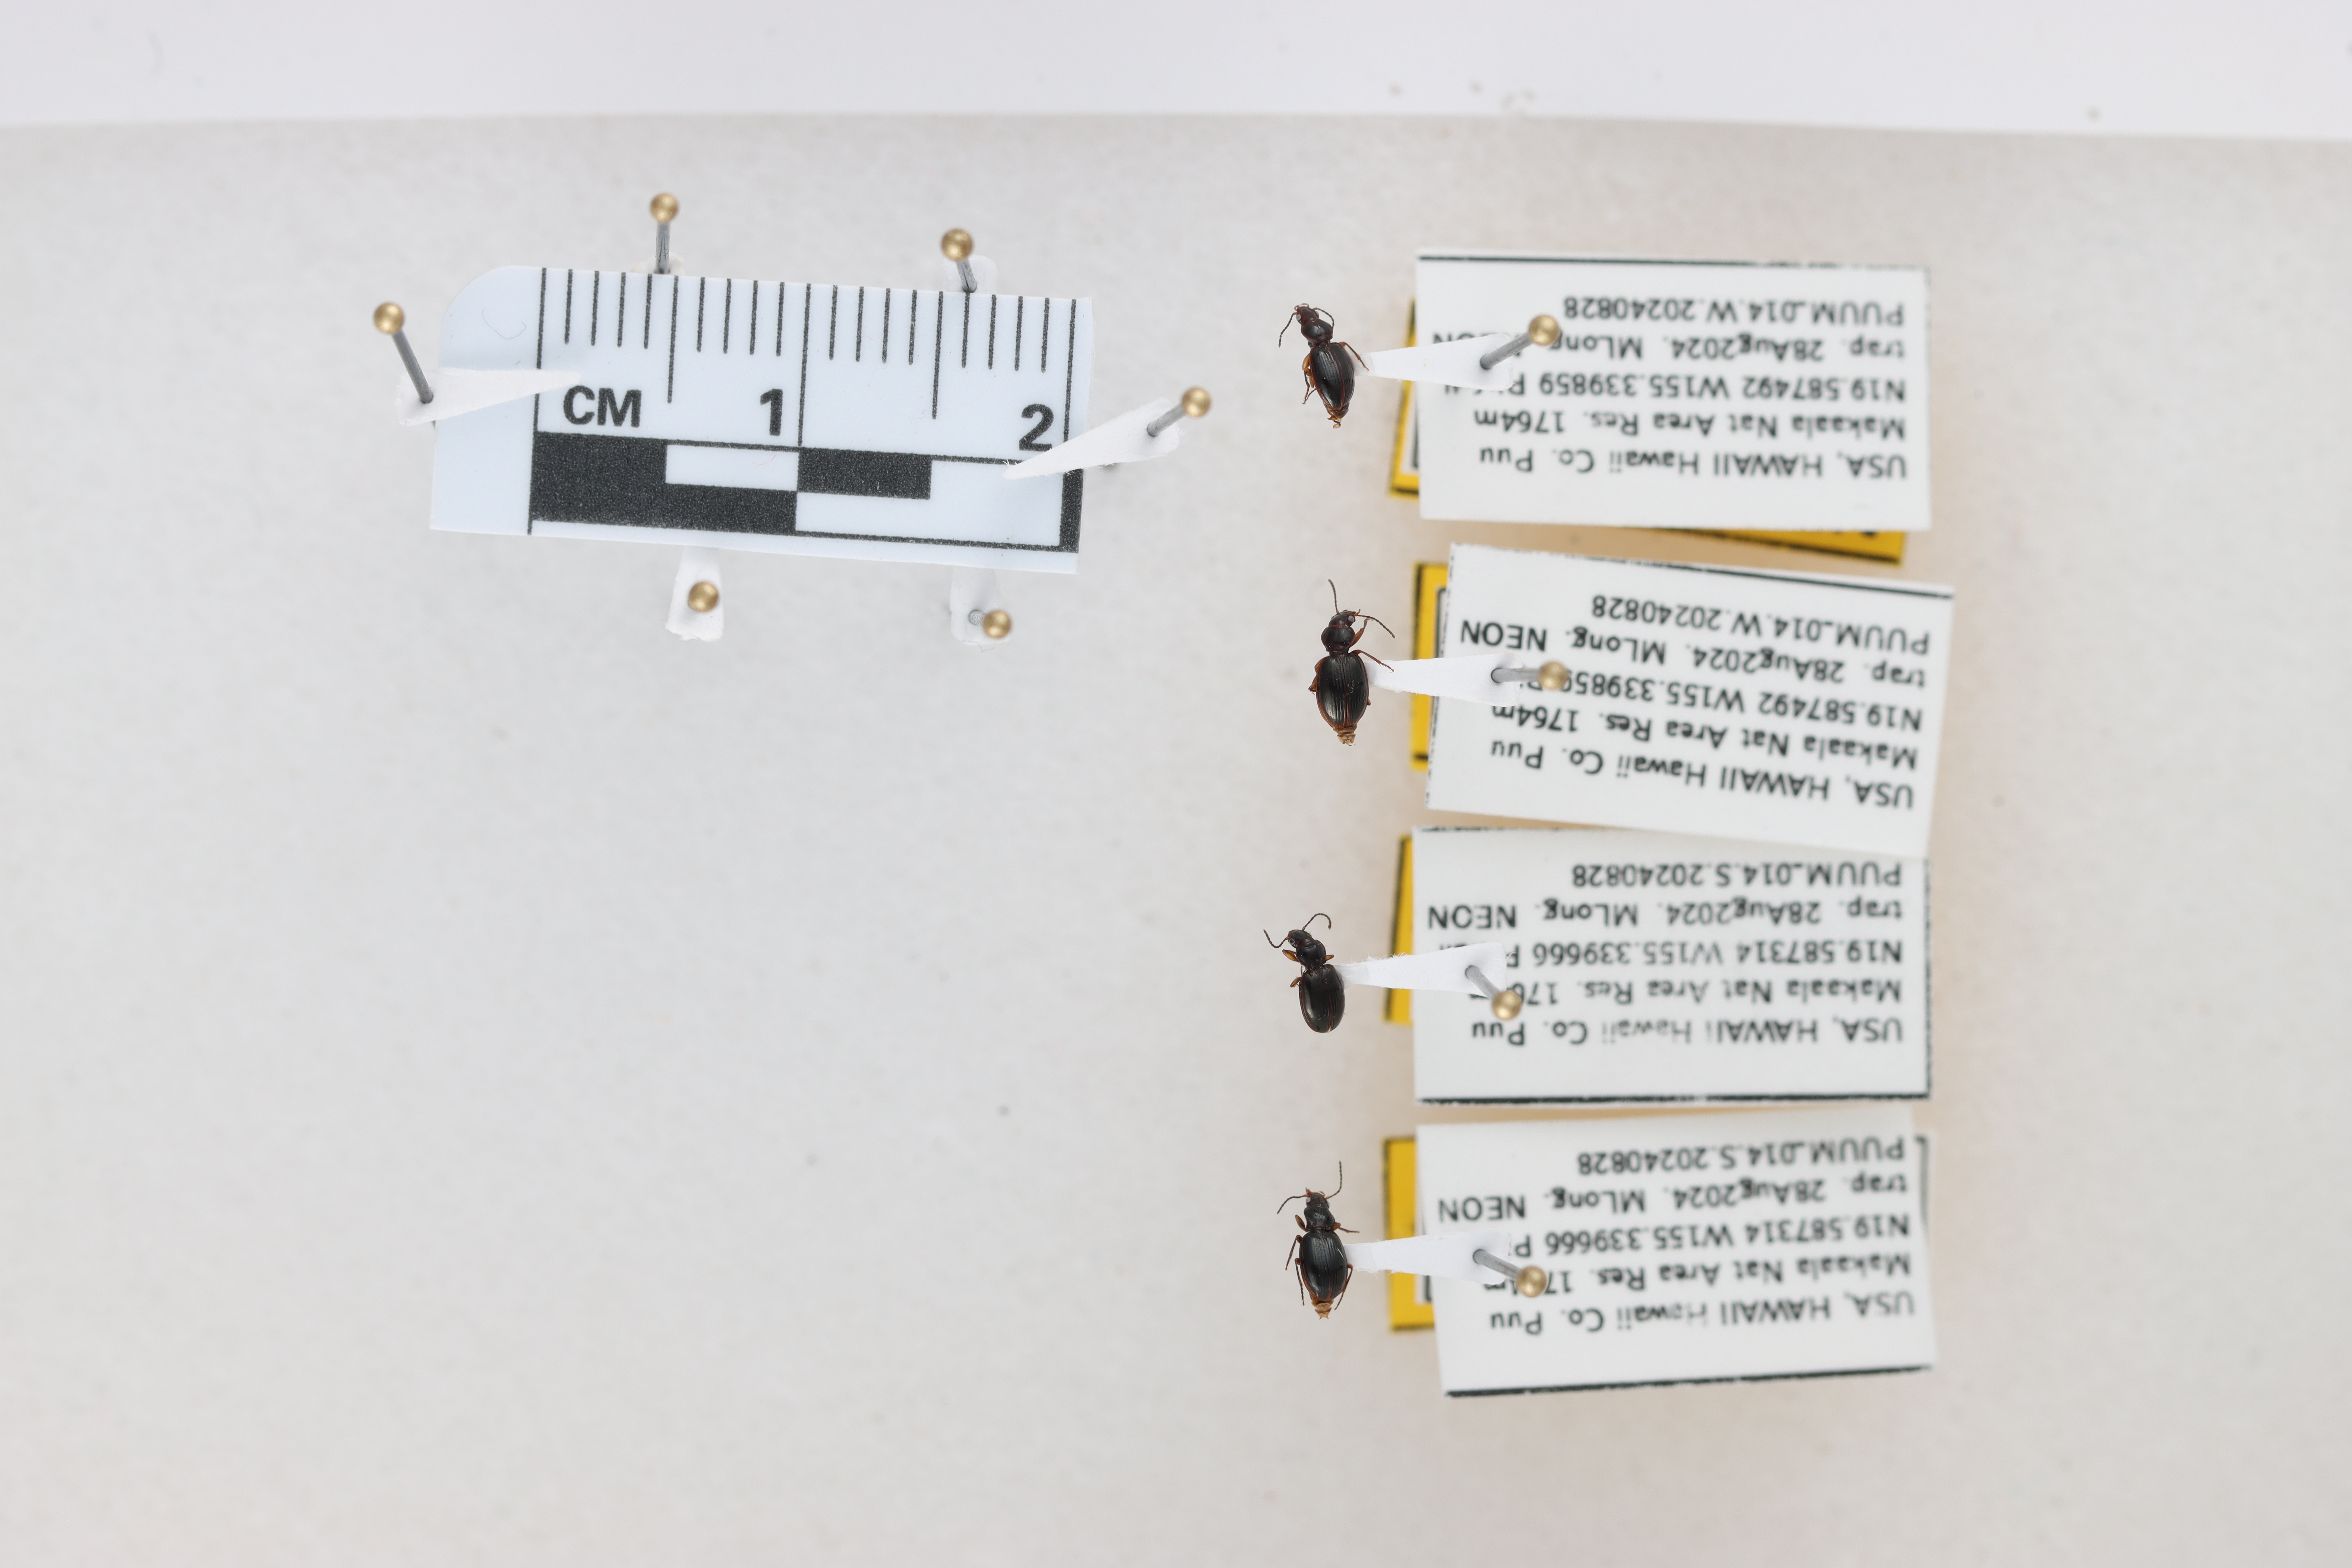
Beetle 1 — elytra length: 0.251 cm, elytra max width: 0.152 cm, basal pronotum width: 0.065 cm

Beetle 2 — elytra length: 0.274 cm, elytra max width: 0.193 cm, basal pronotum width: 0.069 cm

Beetle 3 — elytra length: 0.236 cm, elytra max width: 0.166 cm, basal pronotum width: 0.068 cm

Beetle 4 — elytra length: 0.264 cm, elytra max width: 0.168 cm, basal pronotum width: 0.073 cm